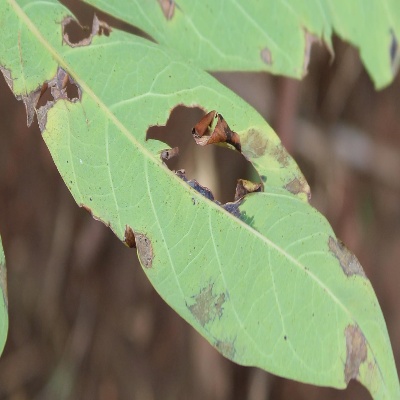
Crop: Cassava
Condition: bacterial blight